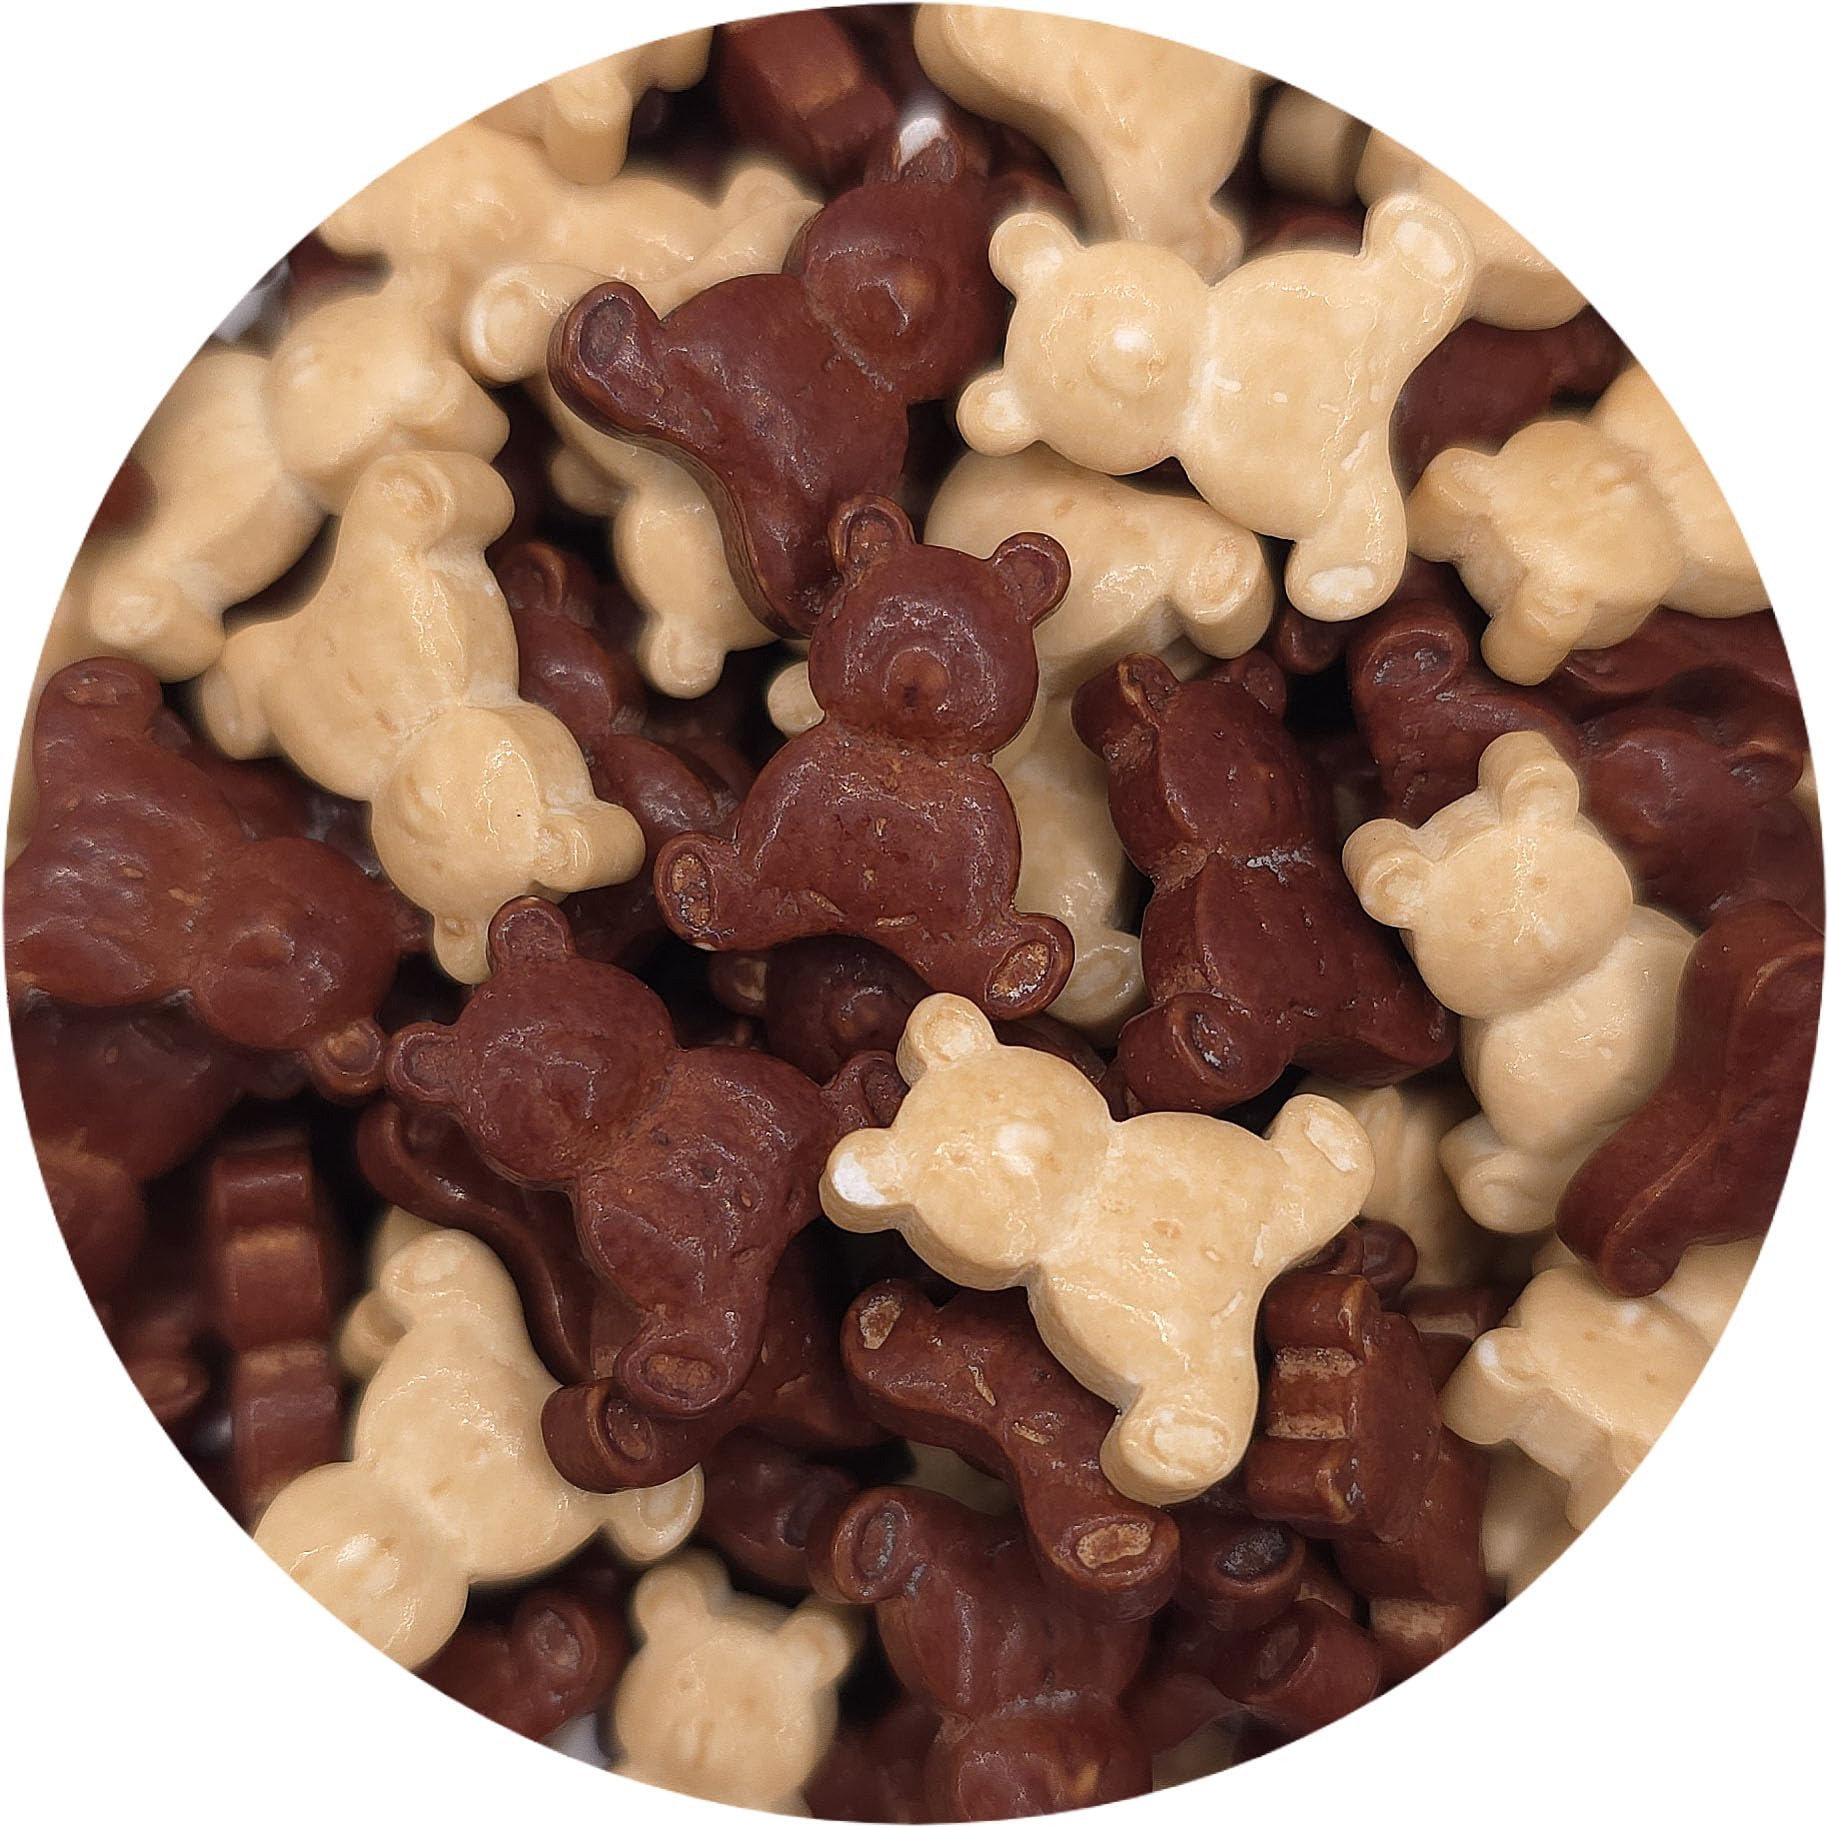
Item Name: NCS Brown and Cream Teddy Bears Edible Candy Sprinkles, 8 ounces - Great for Cupcakes, Cookies, Cakes, Cakes Pops, Donuts
Bullet Point 1: All of our edible cake toppers are packaged in a resealable heat sealed stand up pouch. Easy to store and reuse.
Bullet Point 2: Use our edible cake toppers to decorate your cookies, cakes, cupcakes, pretzels, cake pops, table confetti, and other baked goods!
Bullet Point 3: Dairy Free, Egg Free, Nut Free, Gluten Free.
Bullet Point 4: Made on equipment that also processes soy and coconut oil.
Bullet Point 5: 8 ounce bag = approximately 1 to 1-1/4 cup of edible cake toppers.
Value: 1.0
Unit: Count

Price: 14.99